Sky position (RA, Dec in degrees): 183.571, 18.171
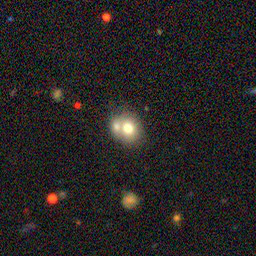
Galaxy morphology: Merging Galaxies